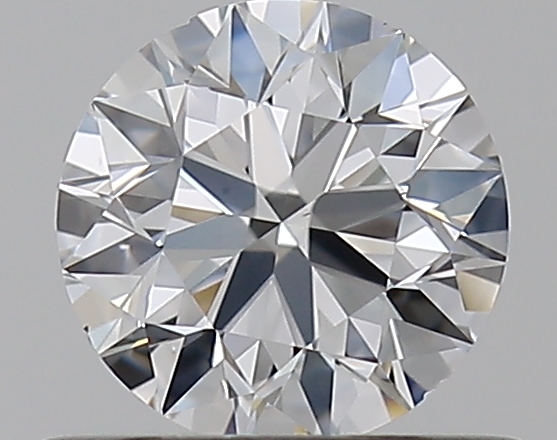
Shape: round
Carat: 0.5
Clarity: VS1
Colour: E
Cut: EX
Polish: EX
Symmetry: EX
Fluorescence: N
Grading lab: GIA
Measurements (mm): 5.03 x 5.05 x 3.17